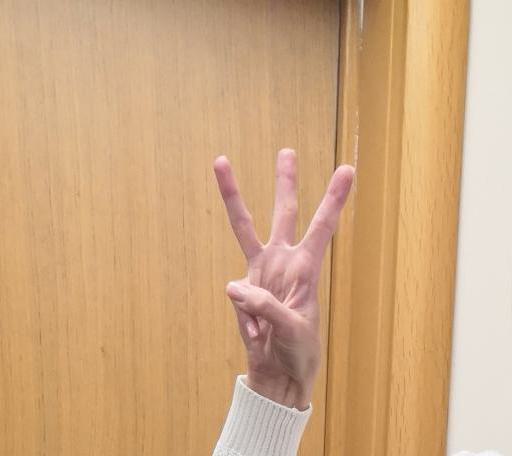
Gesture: three